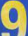
Number: 9